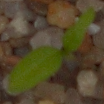
Label: common_chickweed